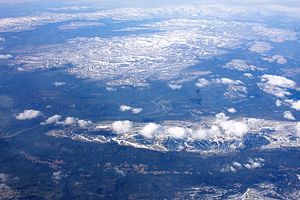
Fonnåsfjellet
Fonnås-massivet i forgrunden, Jutulhogget midt i billedet. Udsigt mod vest.
Fonnåsfjellet er et bjergmassiv i Tynset og Rendalen kommuner i Innlandet fylke i Norge. Massivet er 20 km langt i nord-sydlig retning, og op til 10 km bredt mod nord. Det ligger mellem de øvre to tilløb Tysla og Finnstadåa til floden Rena-elva i dens nordlige denne. Vest for massivet – på anden side af Tysla i Tylldalen, ligger Jutulhogget. Vandmasserne som brød igennem isen og udgravede Jutulhogget, var altså opdæmmet i Tylldalen mod Fonnåsfjellet. Nordvest for fjeldmassivet ligger den store fjeldstruktur Tronfjellet på 1.666 moh. Nærmeste by er Tynset 10 km længere mod nord.